War in Darfur

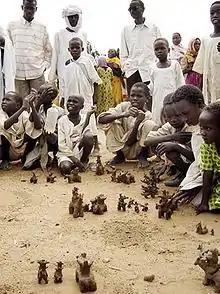
Children in the camps are encouraged to confront their psychological scars. The clay figures depict an attack by Janjaweed.

On 12 October, Nigerian Foreign Minister Joy Ogwu arrived in Darfur for a two-day visit. She urged the Sudanese government to accept the UN proposal. Nigerian President Olusegun Obasanjo spoke against "stand[ing] by and see[ing] genocide taking place in Darfur." On 13 October, US President George W. Bush imposed further sanctions against those deemed complicit in the atrocities under the "Darfur Peace and Accountability Act of 2006". The measures were said to strengthen existing sanctions by prohibiting US citizens from engaging in oil-related transactions with Sudan (although US companies had been prohibited from doing business with Sudan since 1997), freezing the assets of complicit parties and denying them entry to the US.